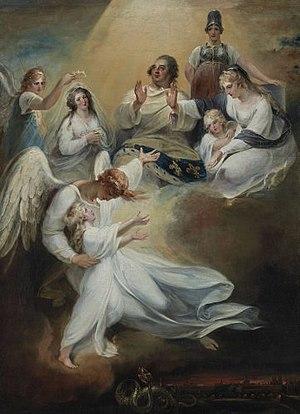
Huile sur toile - 99 x 72 cm Photo